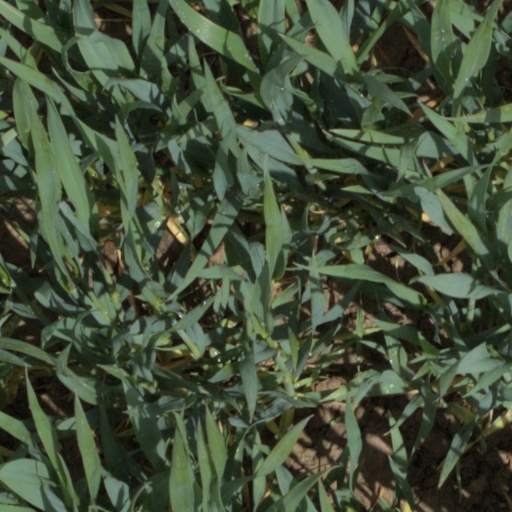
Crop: wheat